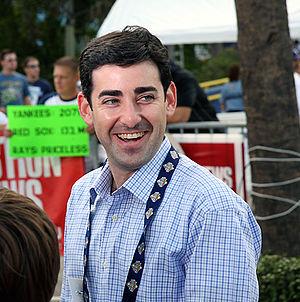
Matthew Silverman est le directeur-gérant des Rays de Tampa Bay, un club de la Ligue majeure de baseball. Il est président de cette même équipe de 2005 à 2014.